Madame de Brinvilliers

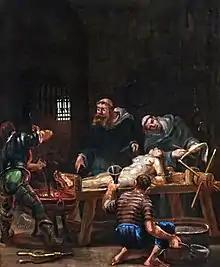
The Marquise being tortured with the water cure before her beheading (Jean-Baptiste Cariven, 1878)

The Marquise was born in 1630 to the relatively wealthy and influential household of d'Aubray. Her father, Antoine Dreux d'Aubray (1600–1666), held multiple important governmental and high-ranking positions such as the Seigneur of Offémont and Villiers, councillor of State, Master of Requests, the Civil Lieutenant and prévôt of the city of Paris, and Lieutenant General of the Mines of France. Her mother, Marie Olier (1602–1637) was the sister of Jean-Jacques Olier, who founded the Sulpicians and helped establish the settlement of Ville-Marie in New France, which would later be called Montreal. In her confession, the Marquise acknowledged being sexually assaulted at the age of seven, though she did not name her assaulter. Further admitted in her confession is that she also had sexual relations with her younger brother Antoine, whom she would later poison.